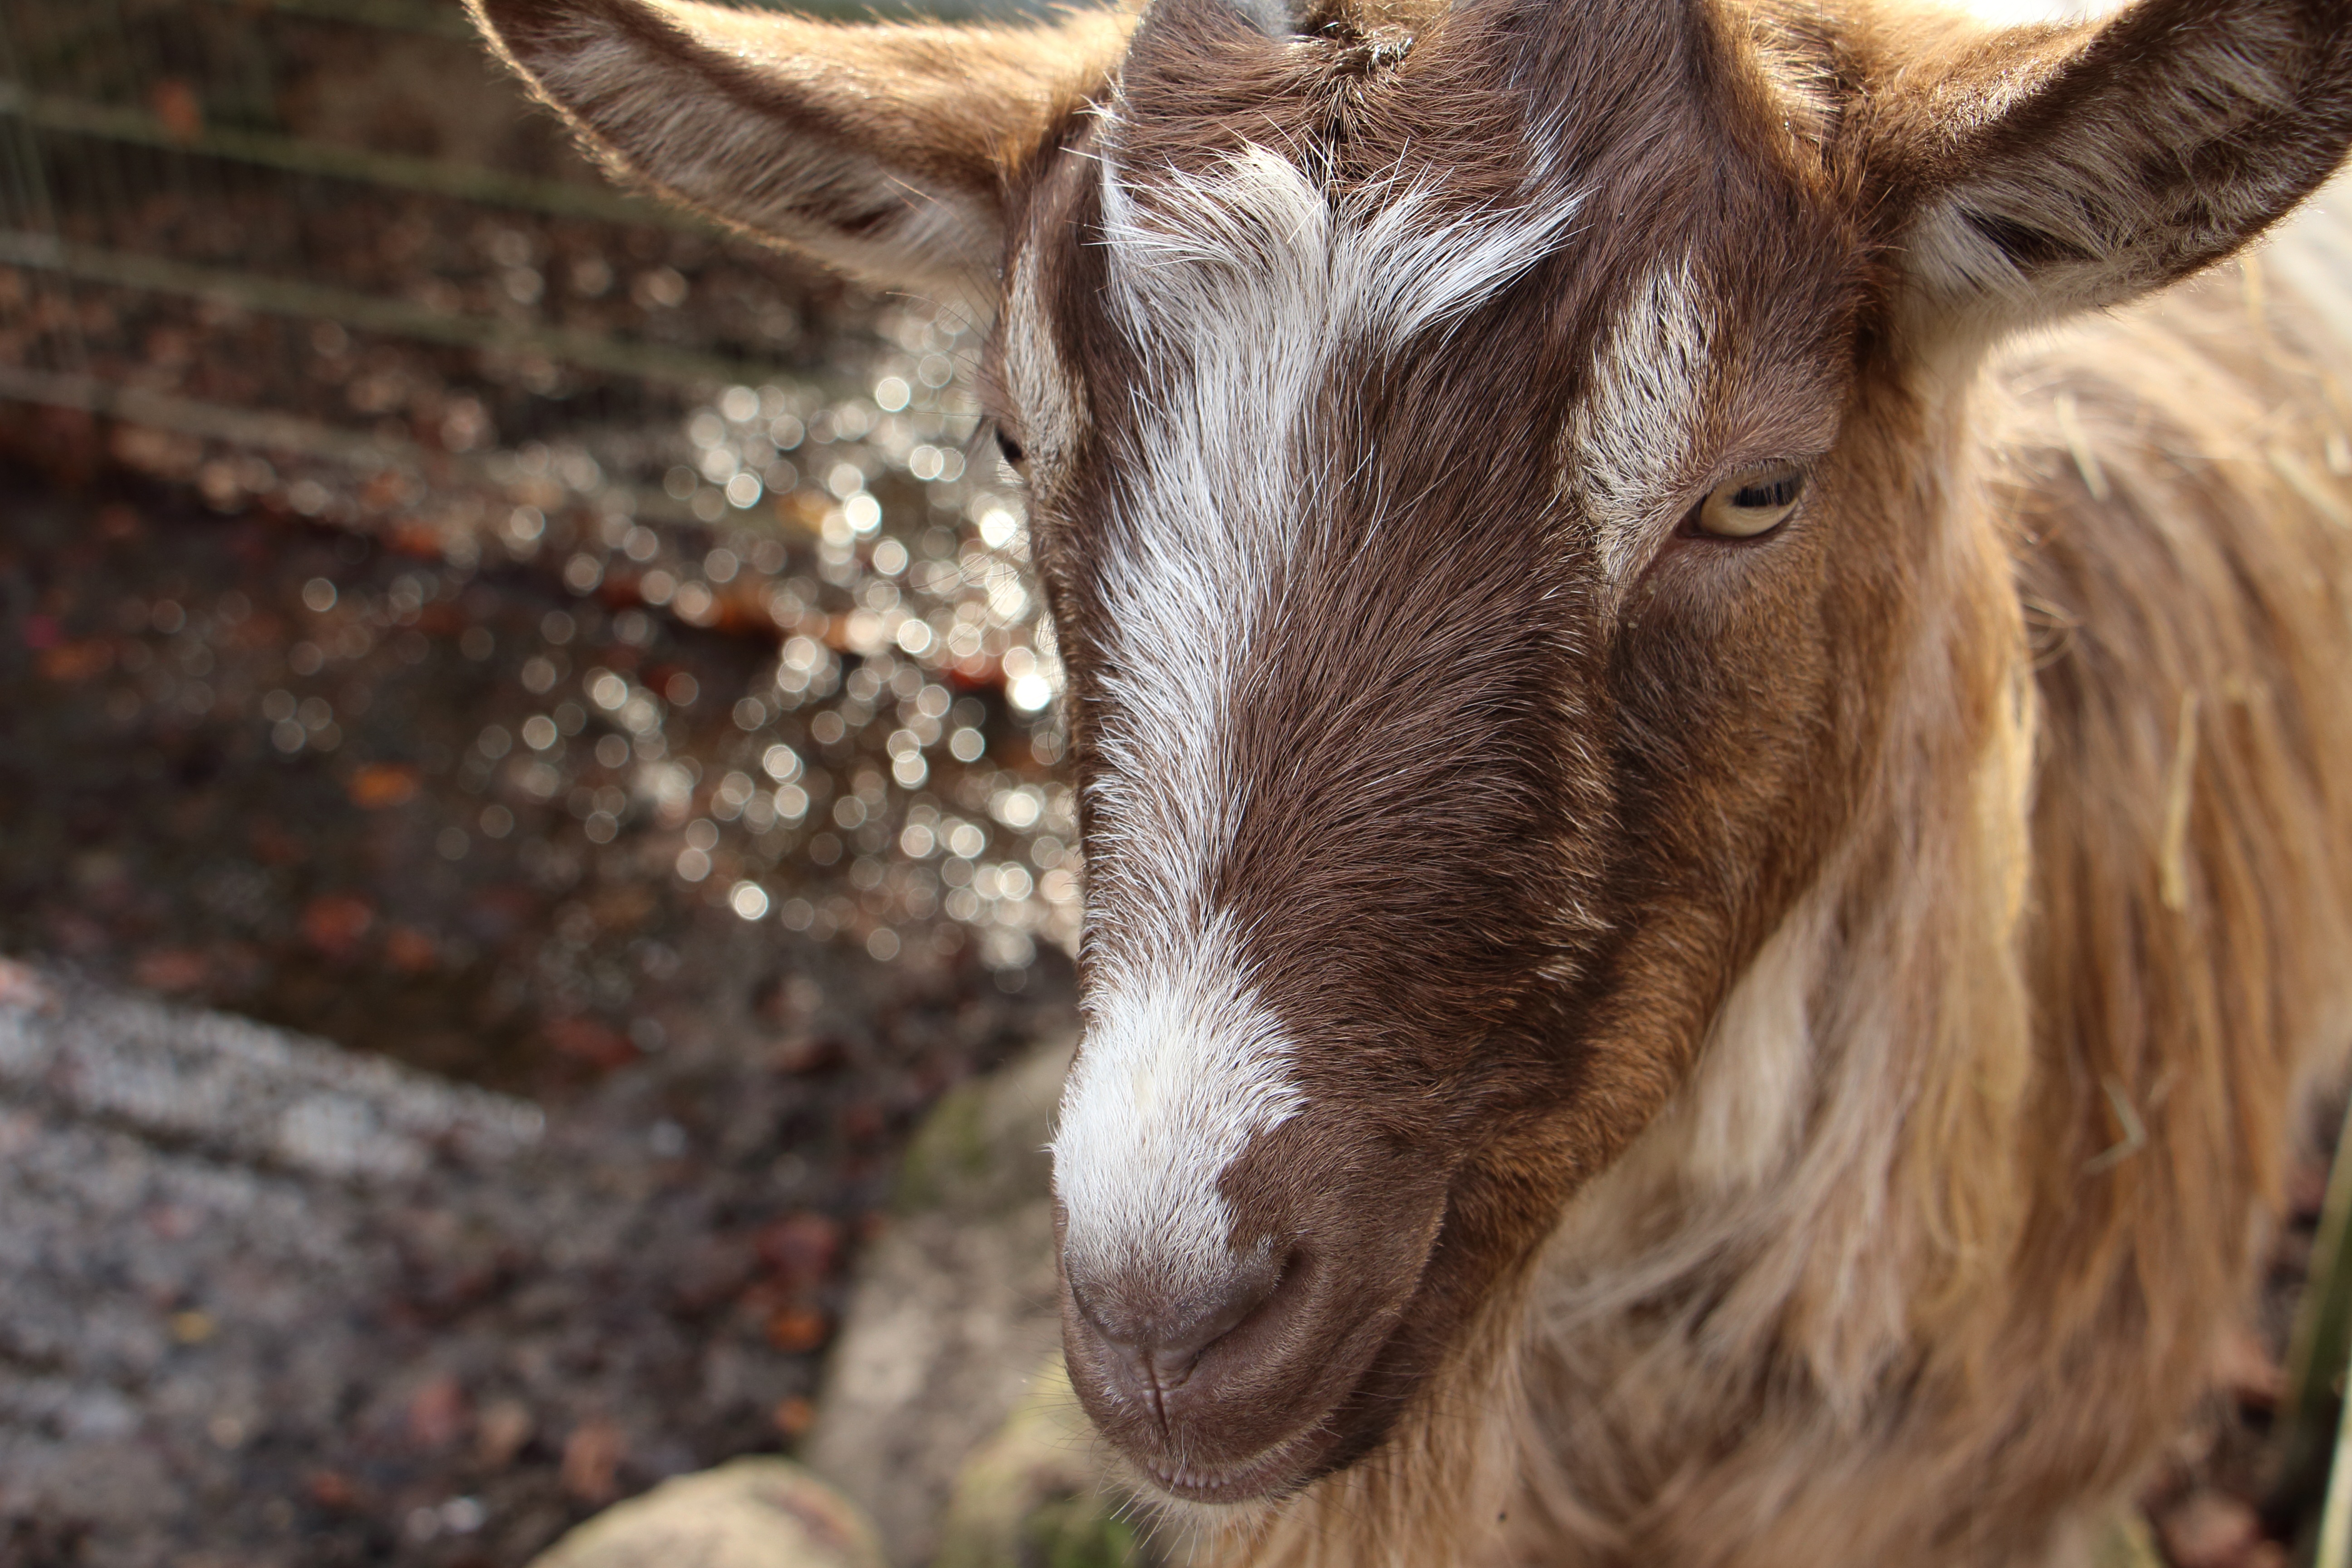
animal, wildlife, goat, zoo, horn, mammal, fauna, close up, goats, vertebrate, cow goat family